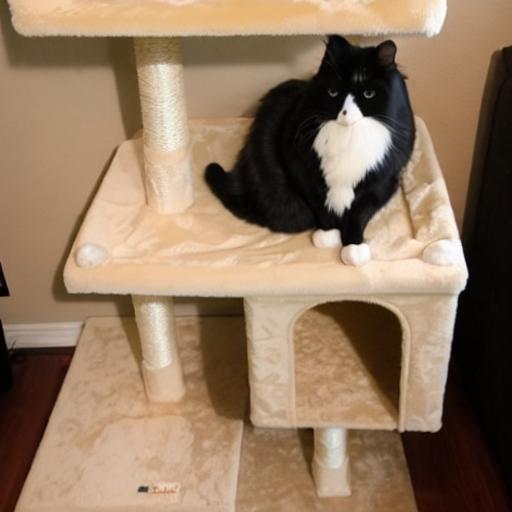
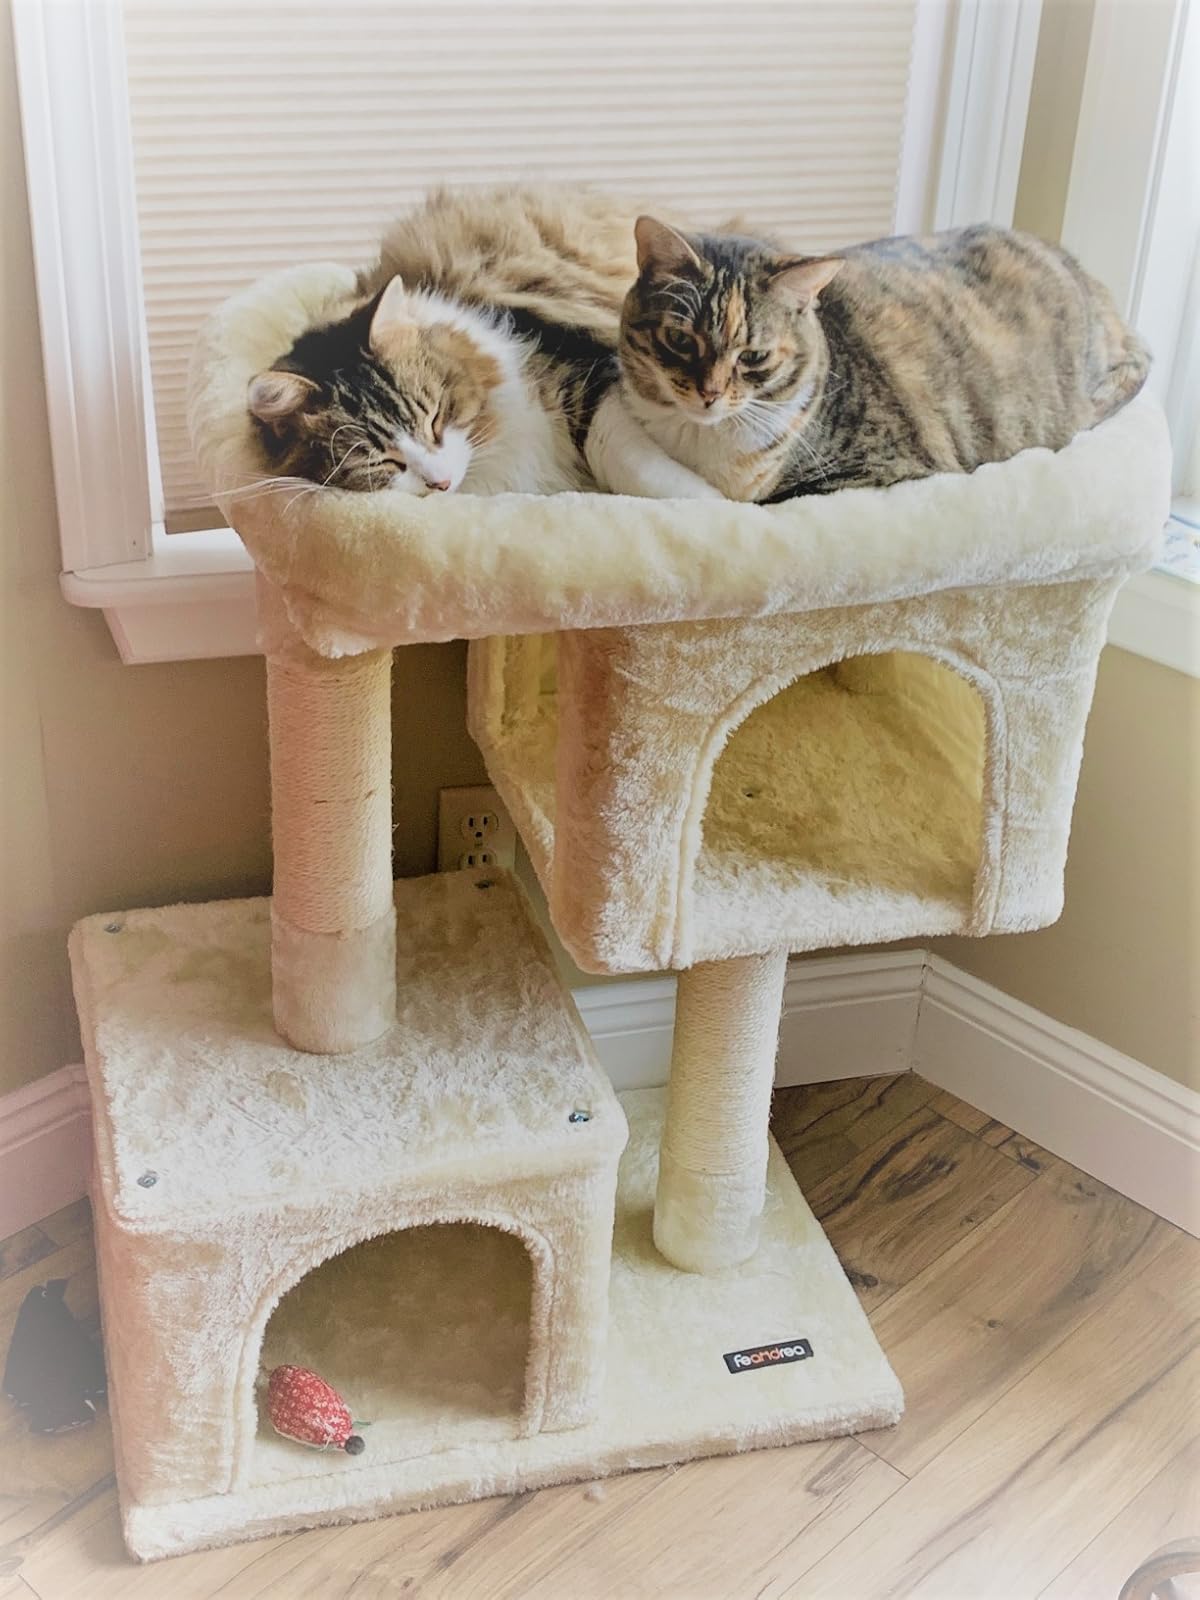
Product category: items_cat tree
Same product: no